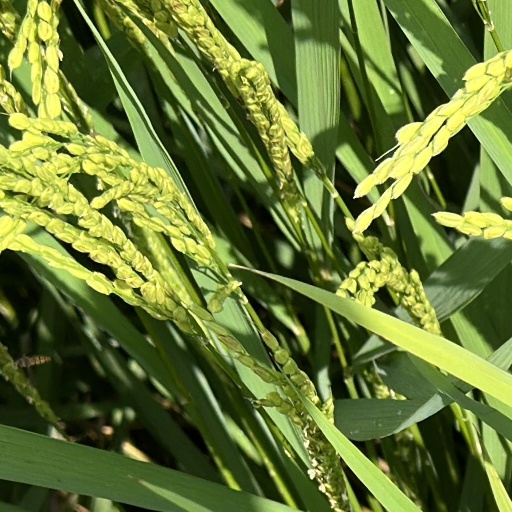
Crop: rice